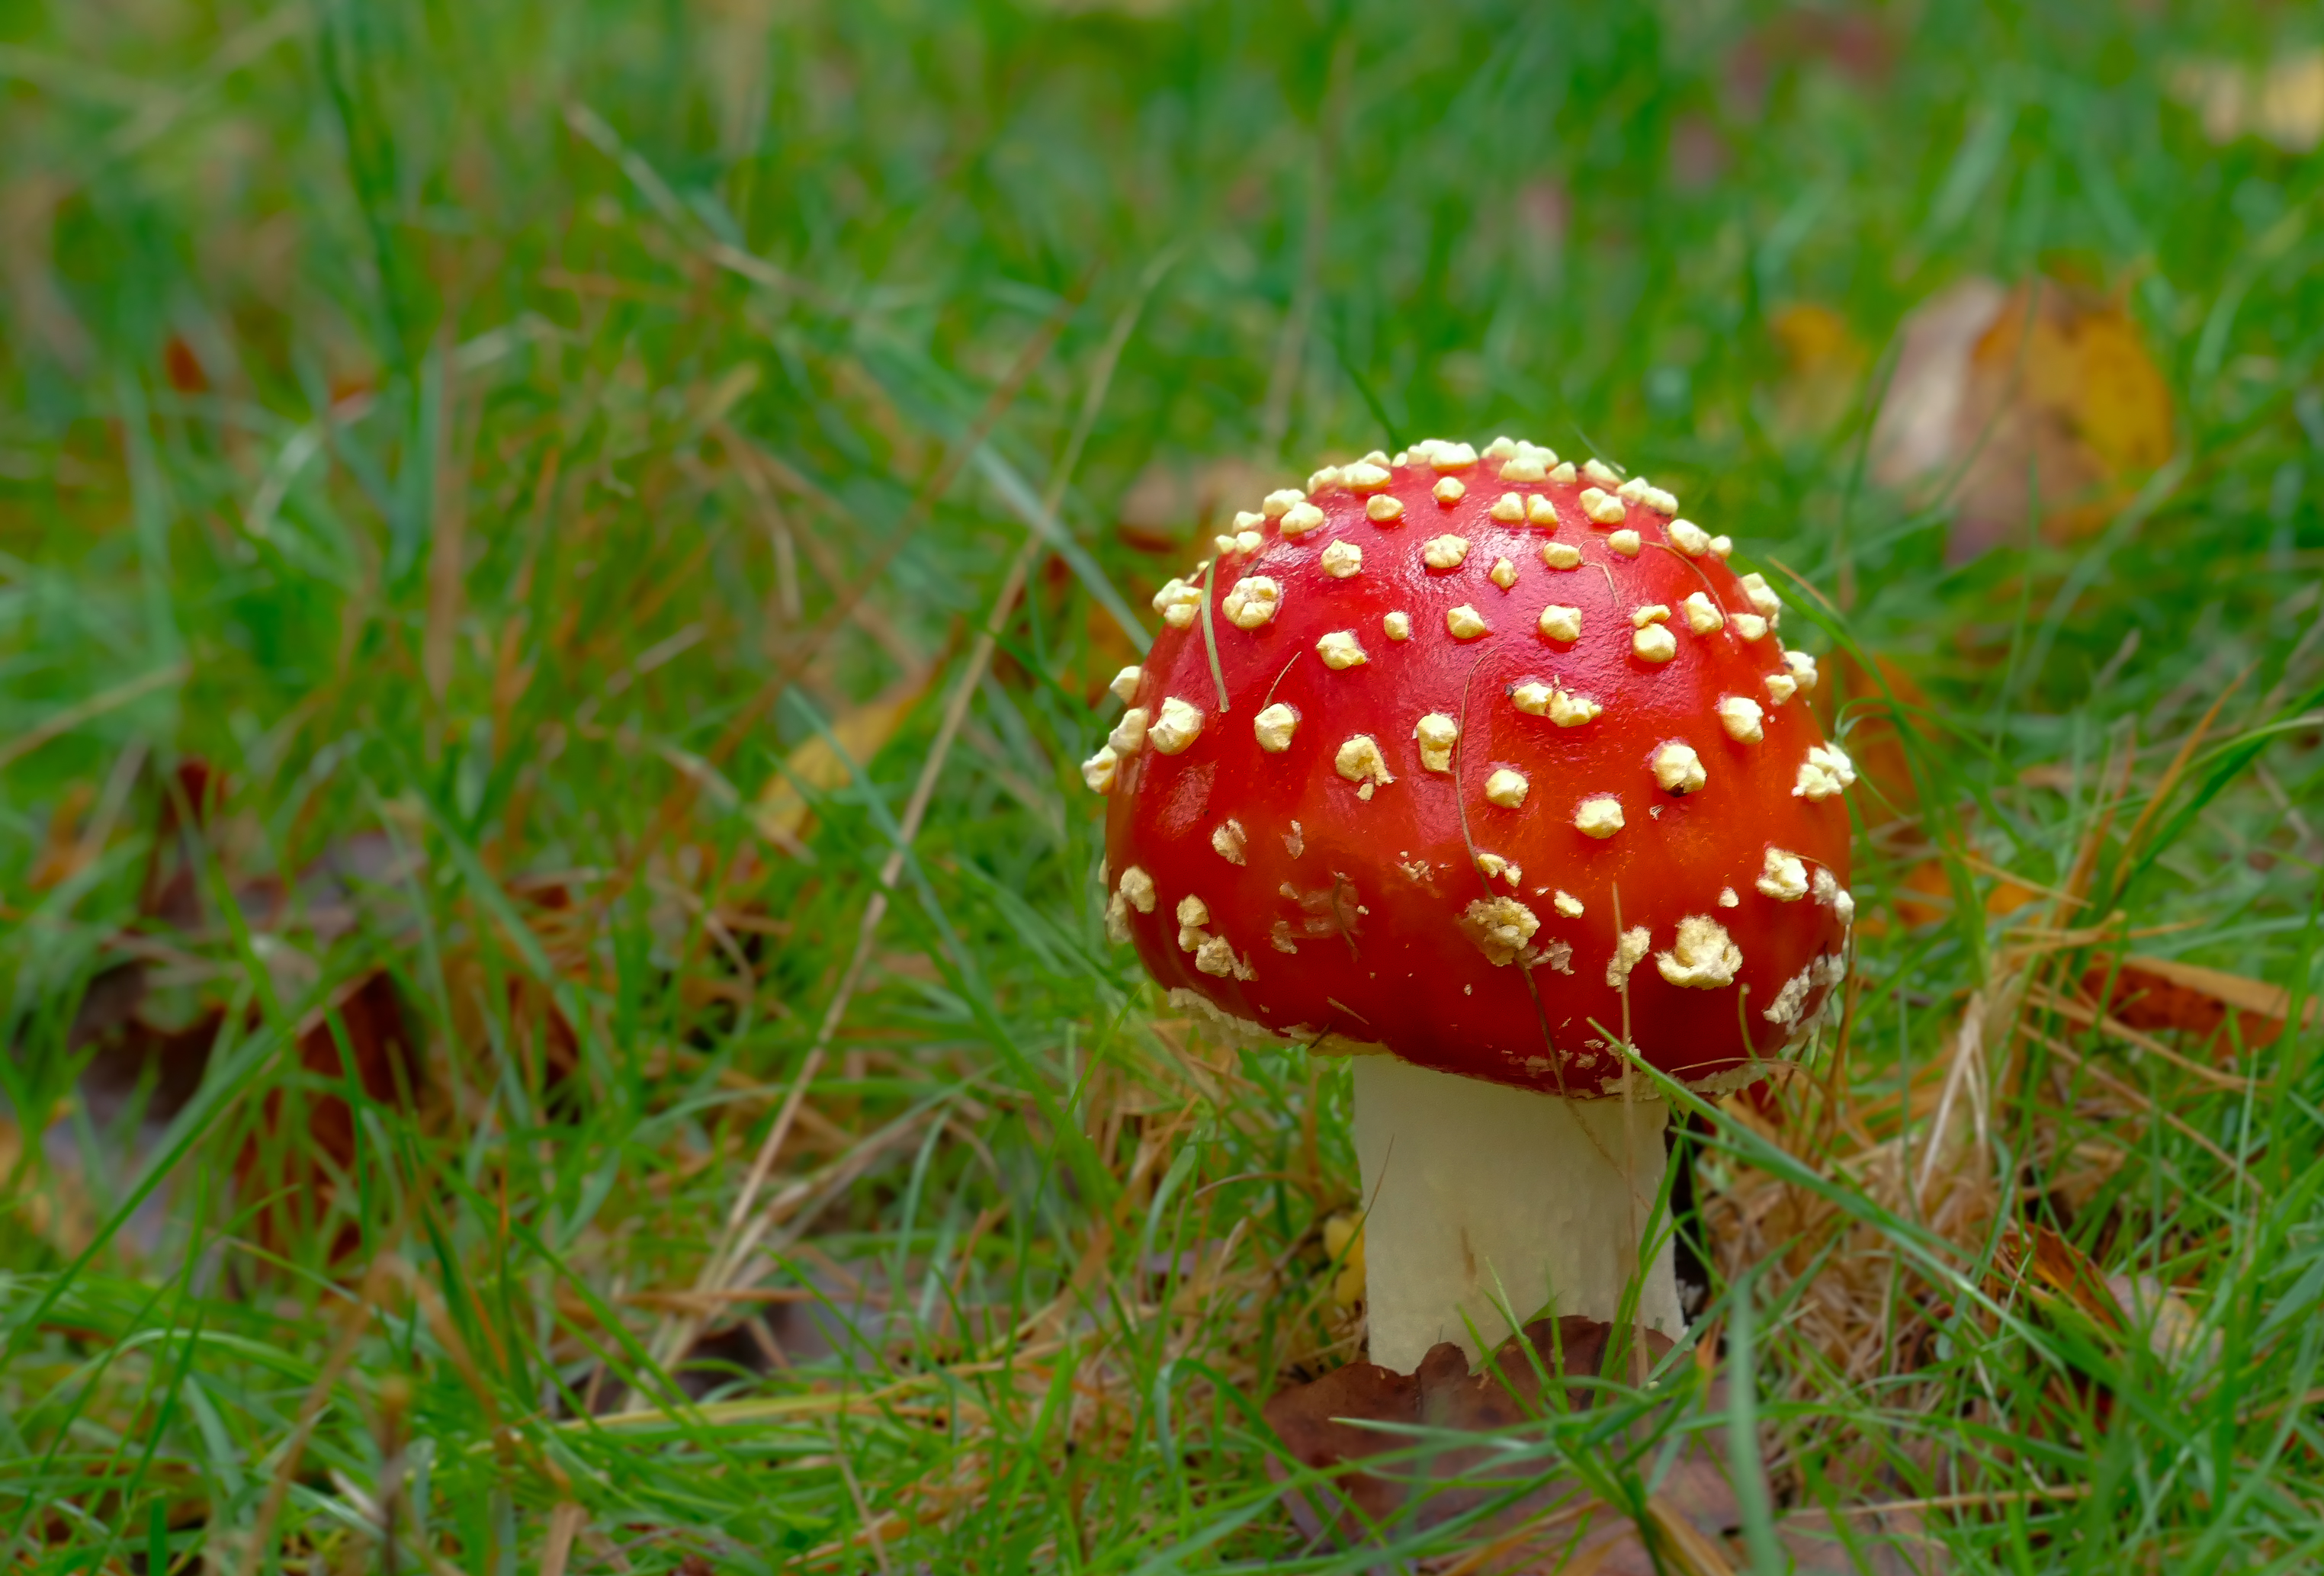
nature, grass, plant, meadow, leaf, flower, macro, autumn, botany, mushroom, flora, fungus, mushrooms, naturaleza, setas, lumixfz1000, fz1000, agaric, ggl1, xovesphoto, panasoniclumixfz1000, macro photography, cloudberry